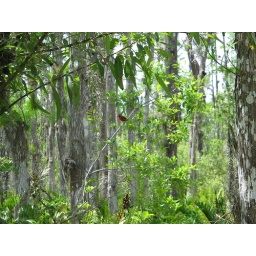
I just think the bright red cardinal looks cool against the green.